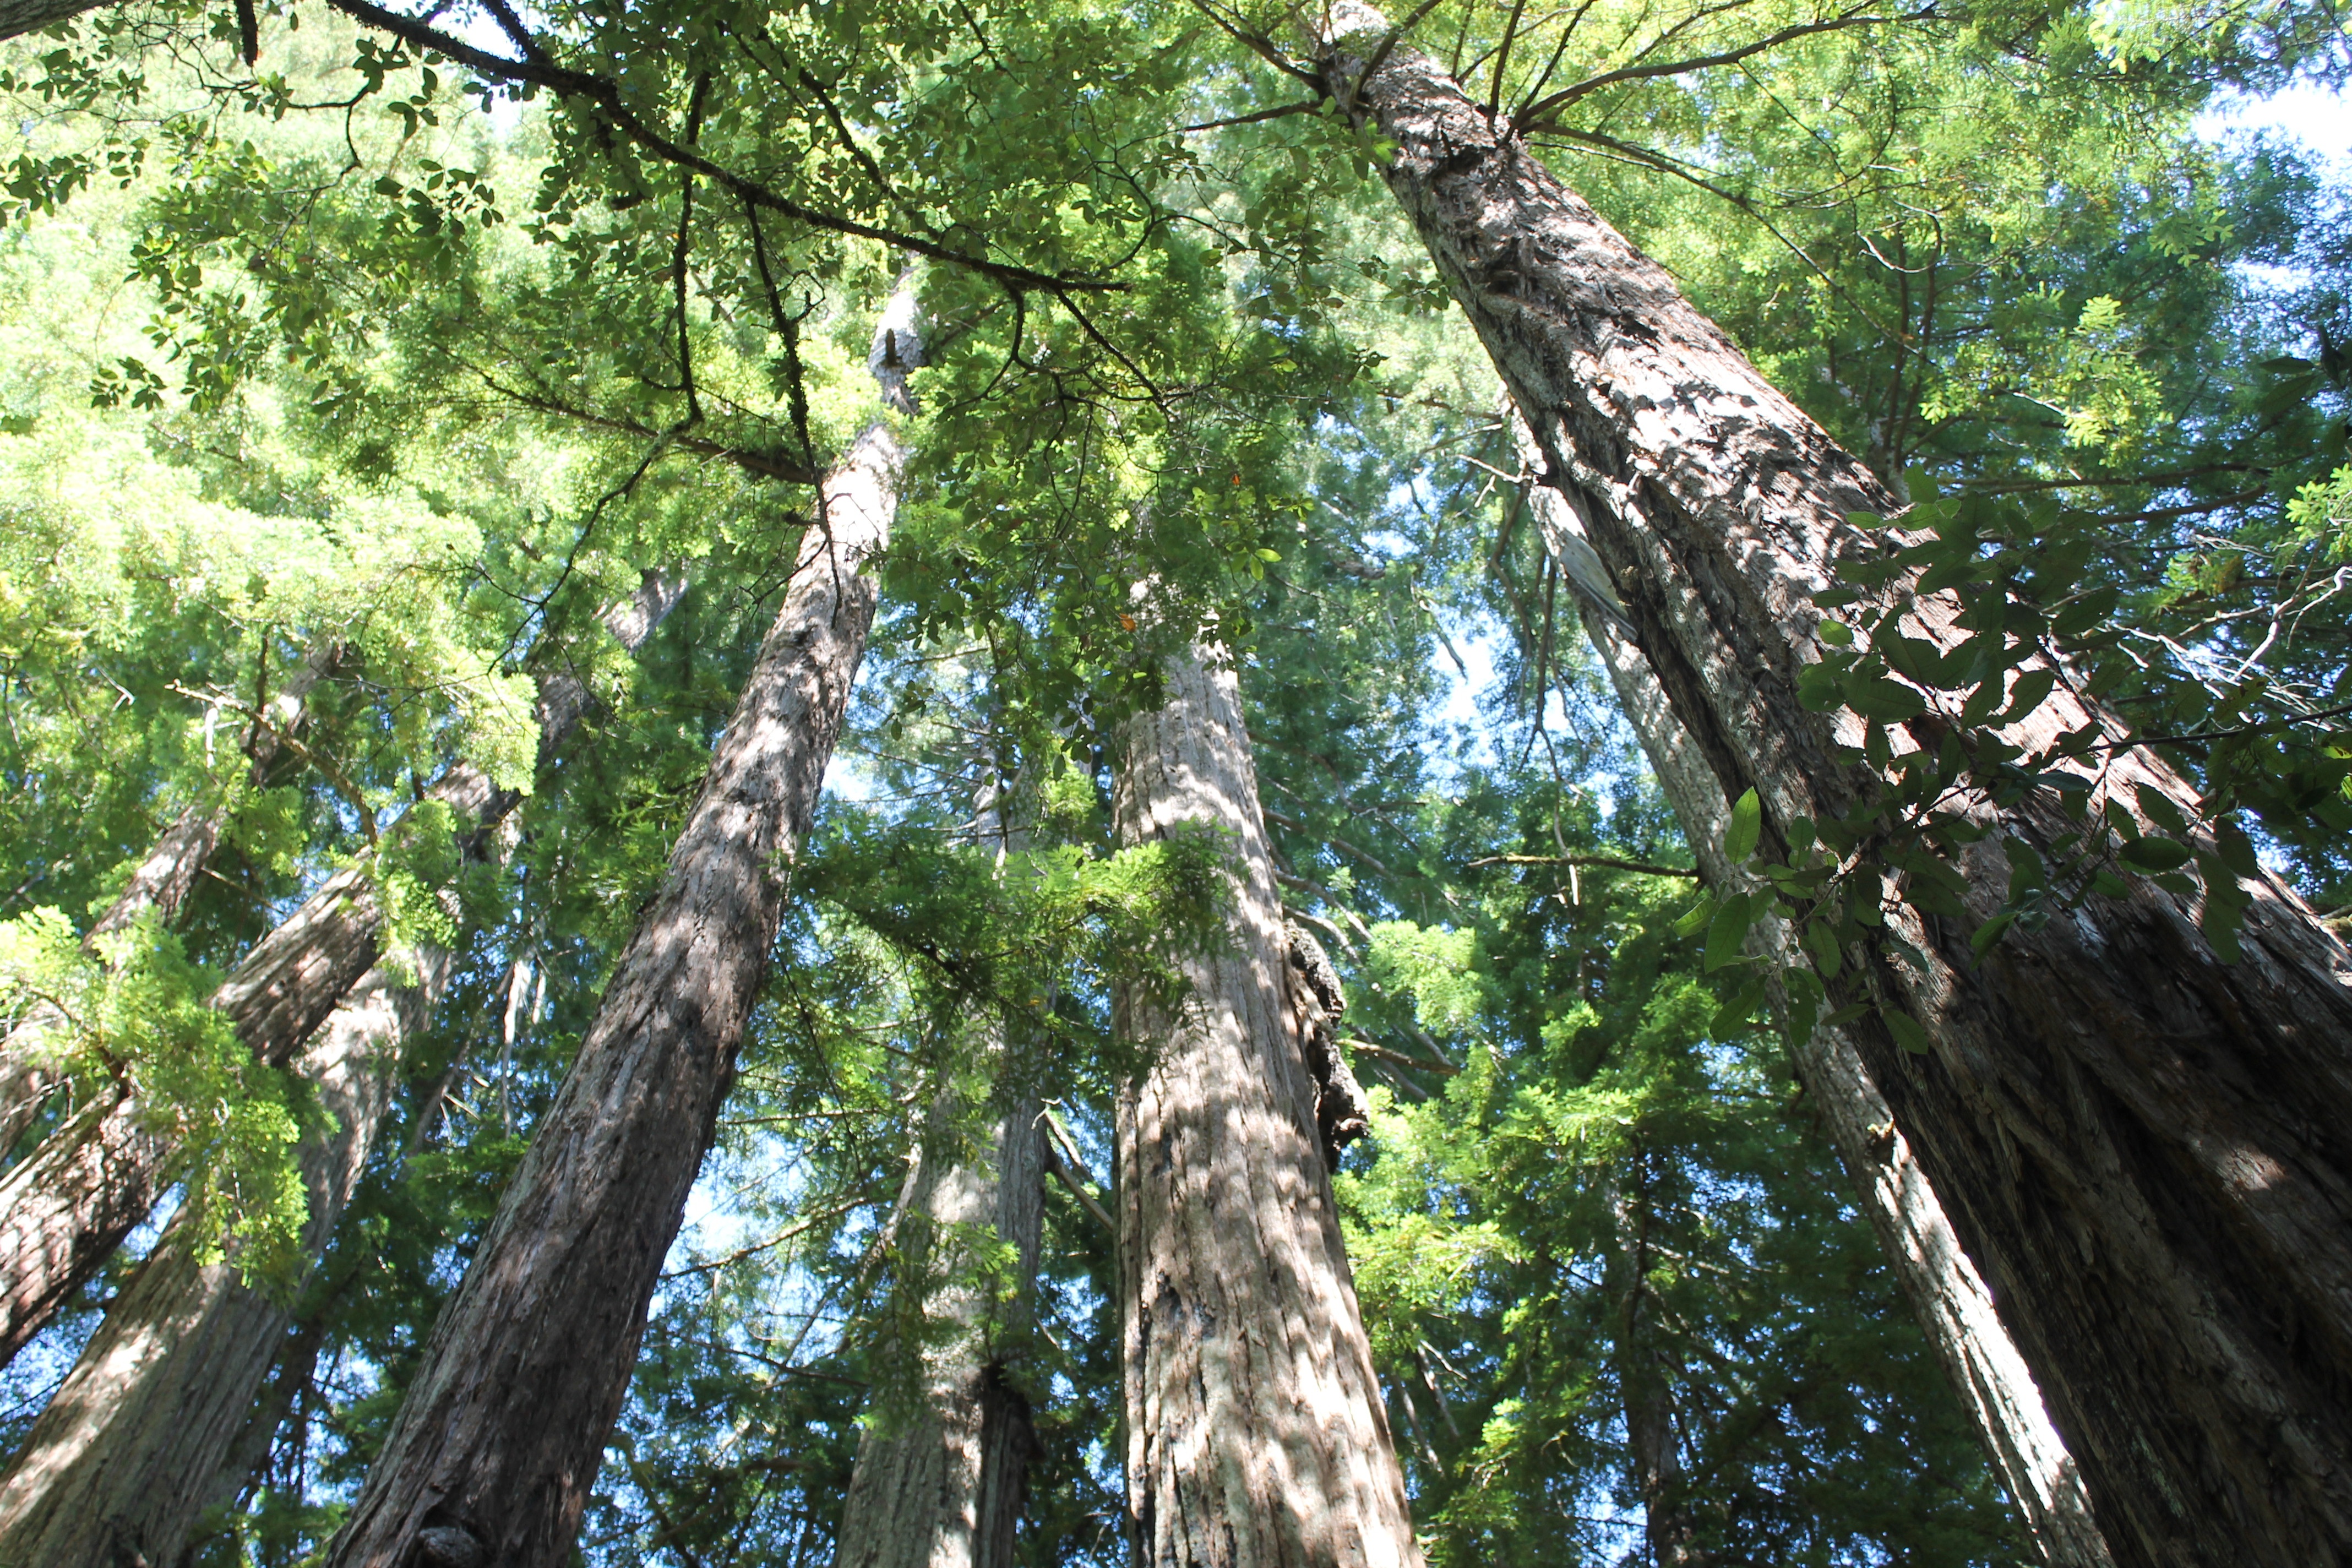
tree, nature, forest, branch, plant, flower, green, jungle, natural, botany, trees, outdoors, rainforest, woodland, habitat, redwoods, giant trees, old growth forest, natural environment, woody plant, land plant